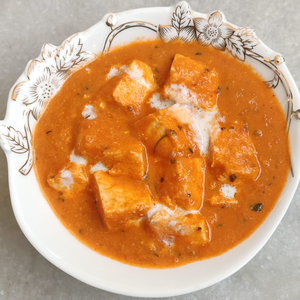
Dish: paneer